Sky position (RA, Dec in degrees): 242.911, 27.774
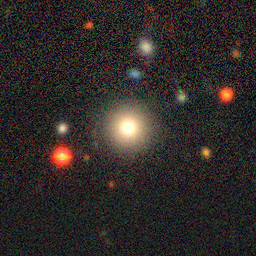
Galaxy morphology: Round Smooth Galaxies